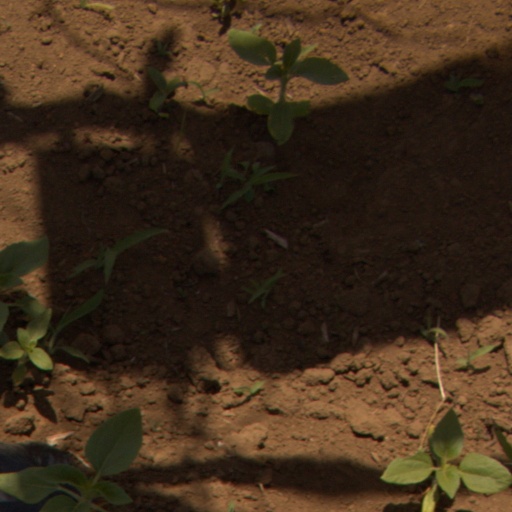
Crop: Jerusalem artichoke